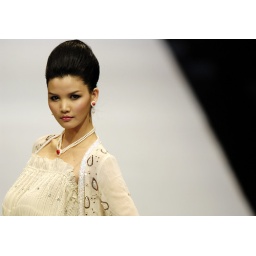
Models presented 2007 autumn/winter dress designed by a female PLA designer during China Fashion Week in Beijing. (Photo by Wangye)